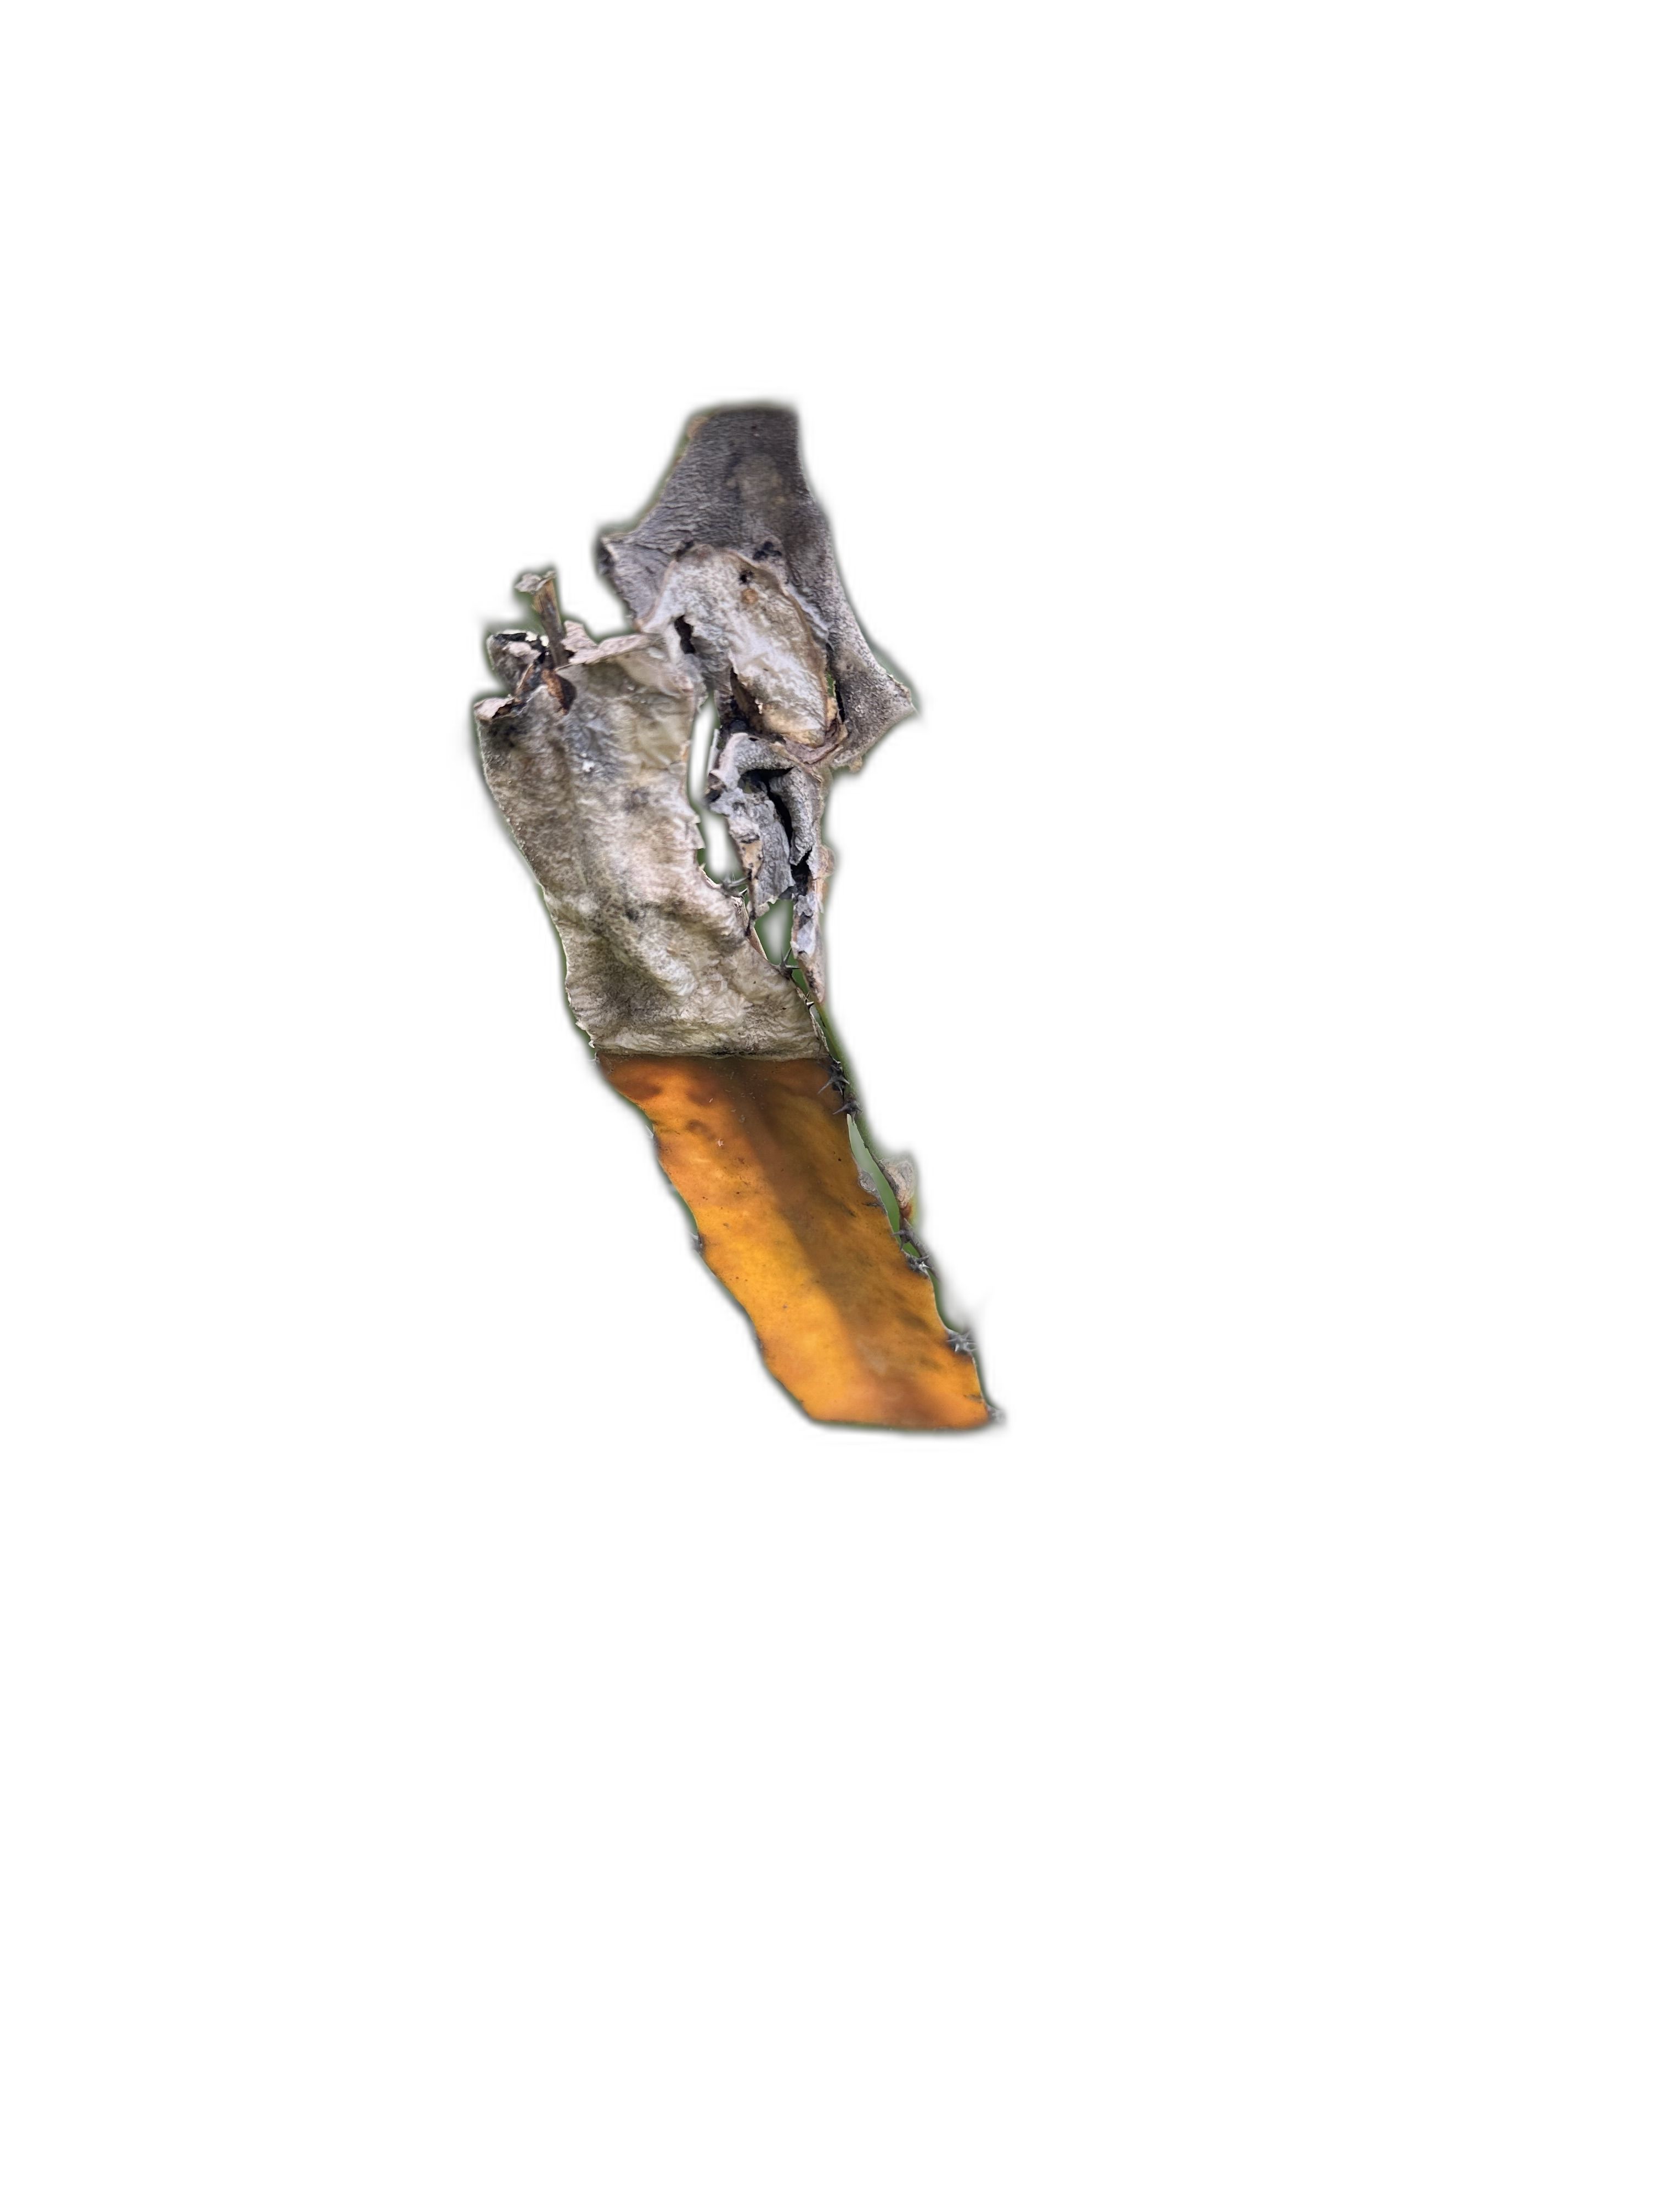
Label: Bad leaf